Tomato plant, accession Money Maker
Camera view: horizontal (90 deg, fisheye); turntable rotation: 270 degrees
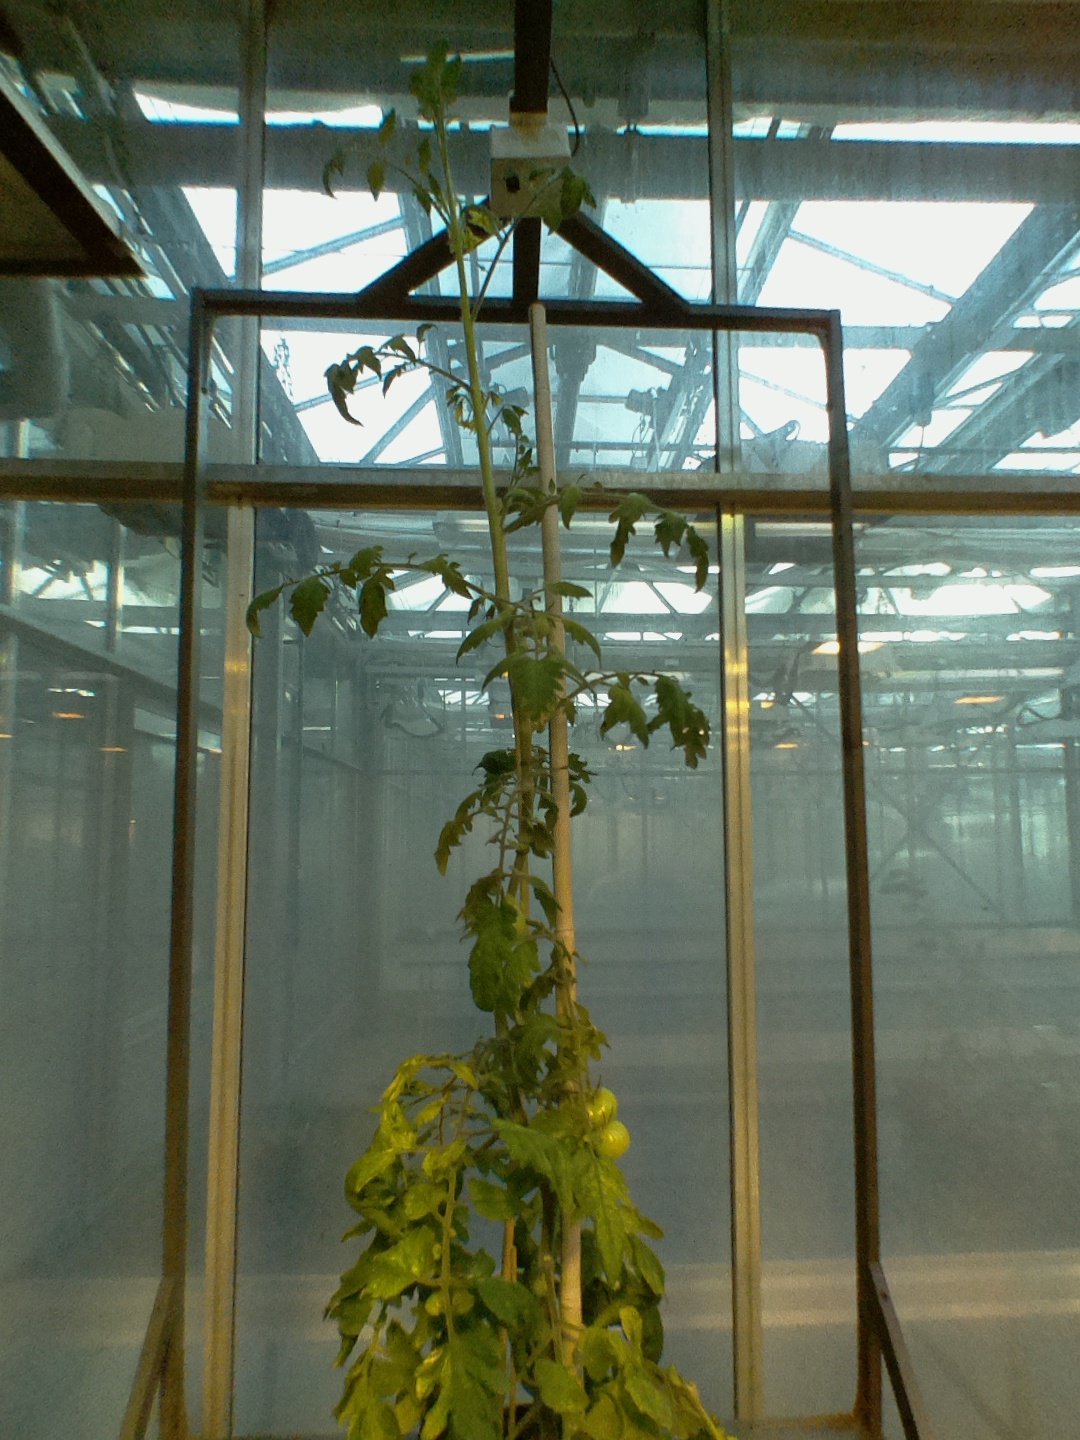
BBCH growth stage 73: 30%-40% of final fruit size